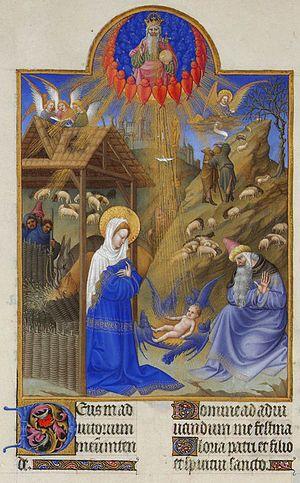
La Nativité est l'une des œuvres les plus célèbres du peintre flamand Robert Campin, également connu sous le nom de « Maître de Flémalle ».
L’Oratorio de Noël est une œuvre de Jean-Sébastien Bach composée en 1734 à Leipzig, écrite pour être chantée à l'église, avec orchestre, pendant le temps de Noël.